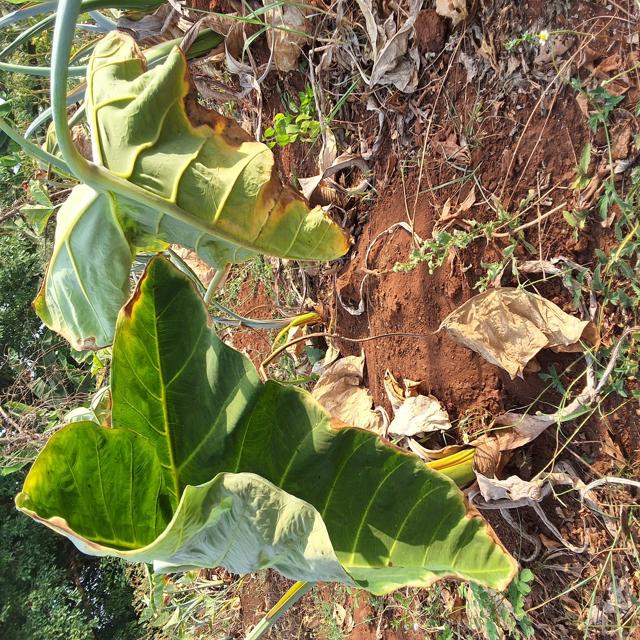
Label: Early_Blight